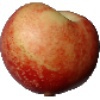
Label: nectarine